Mungyeong

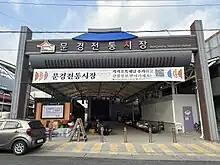
Mungyeong Traditional Market (2023)

Because of its mountainous condition, most of Mungyeong's land (roughly 75%) is unsuitable for farming. Nonetheless, the agricultural sector continues to play an important role in the local economy as well. Some local produce is sold directly in the area, but most is exported to major urban centers on South Korea. Orchard farming, particularly apple growing plays an important role, with of land devoted to orcharding.